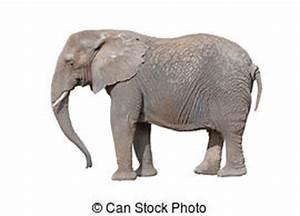
elephant